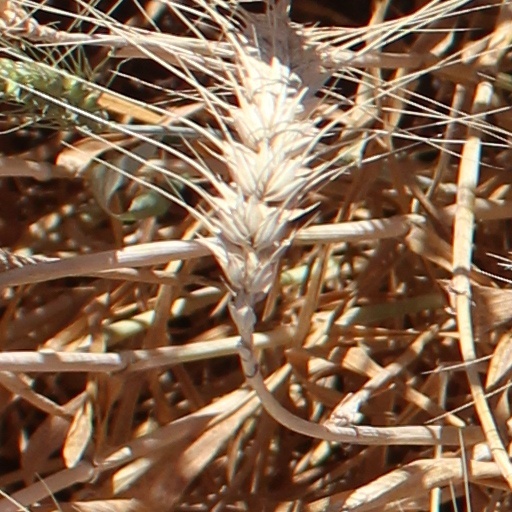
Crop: wheat